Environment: real
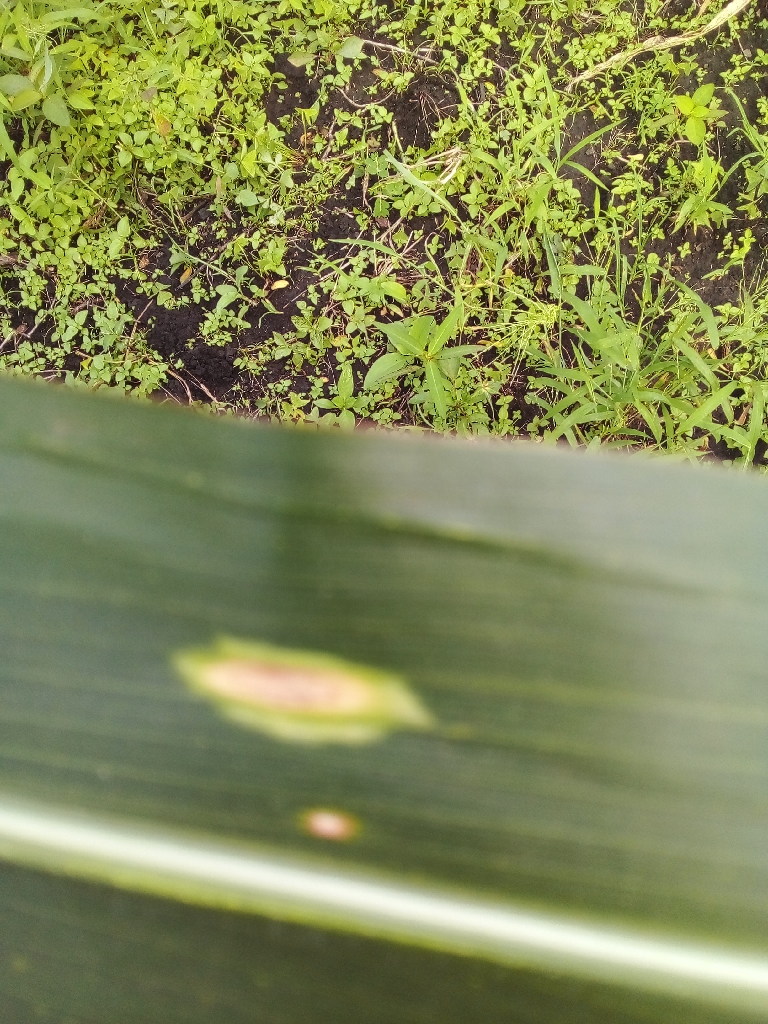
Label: northern_corn_leaf_blight